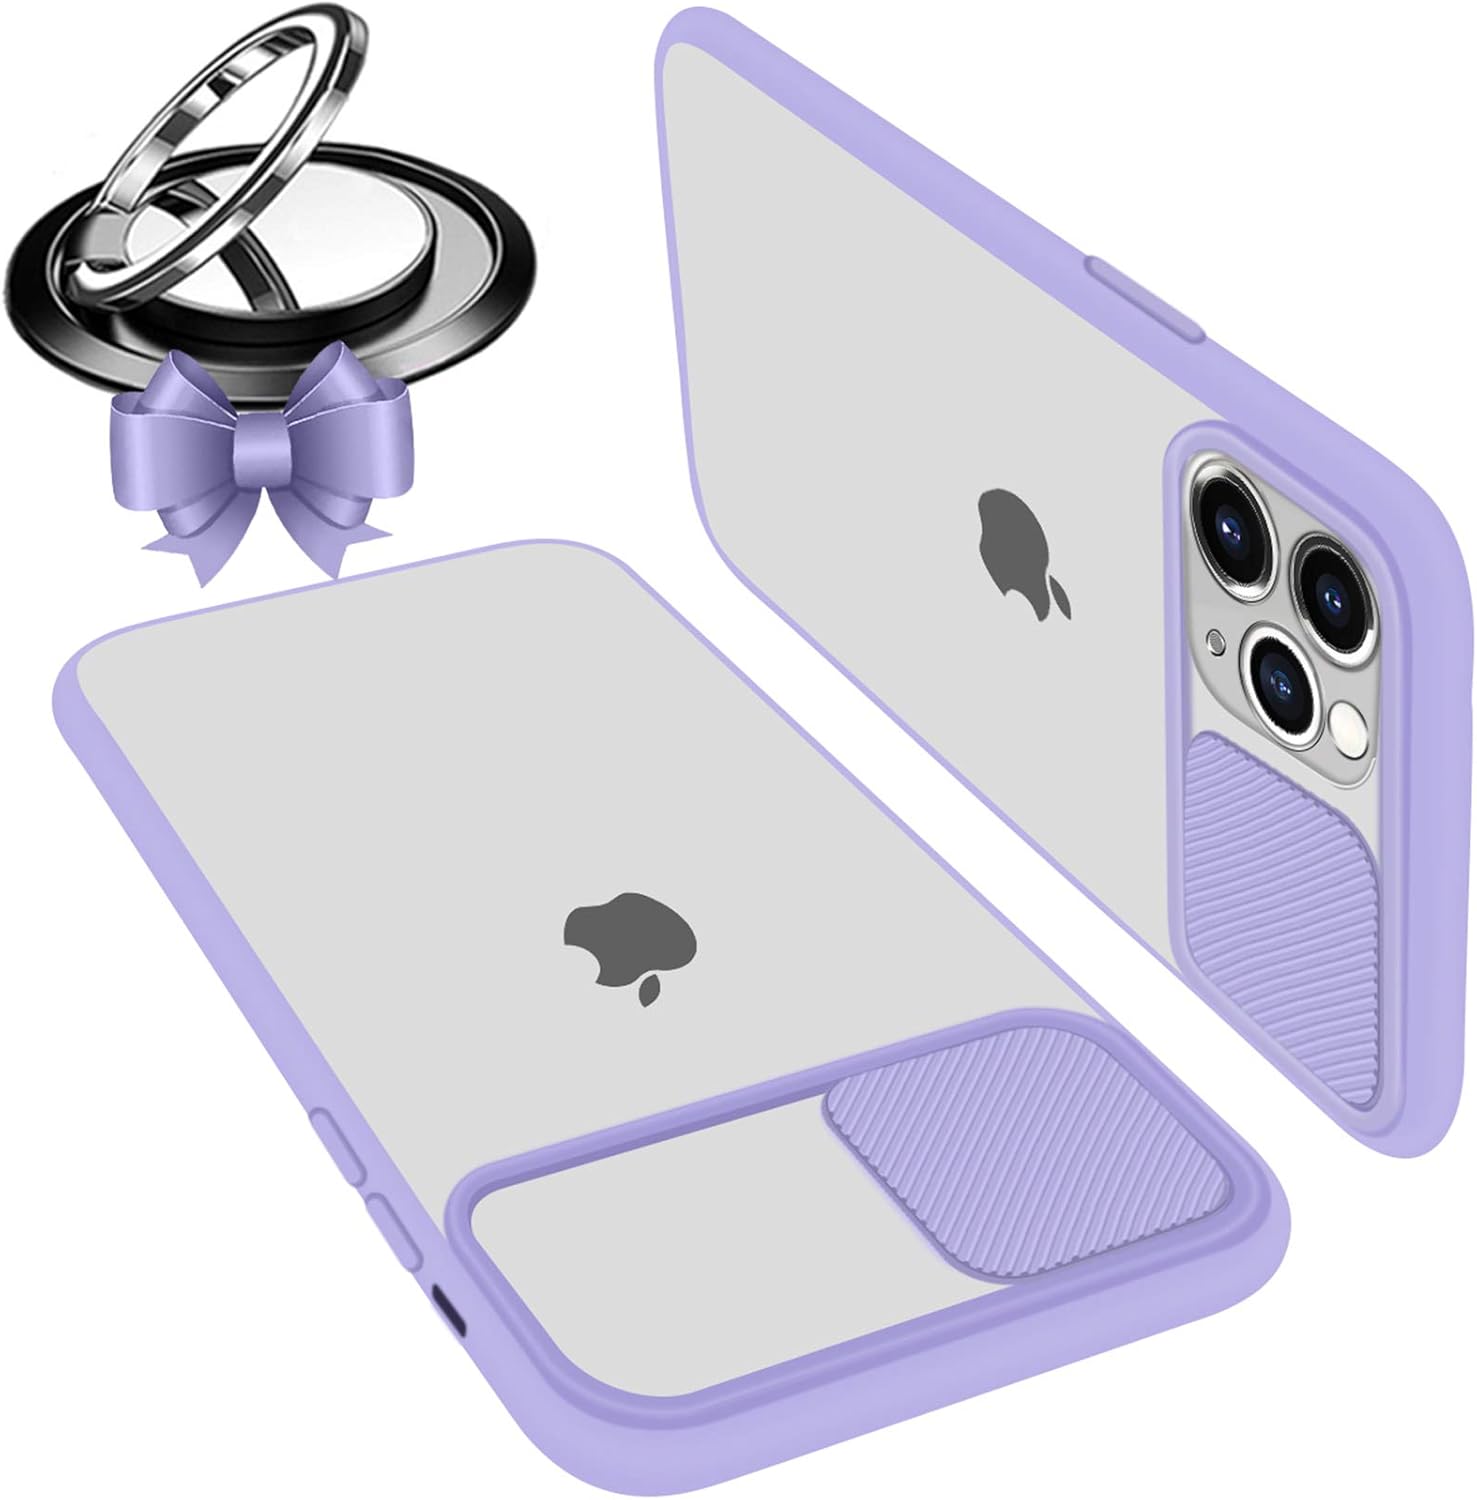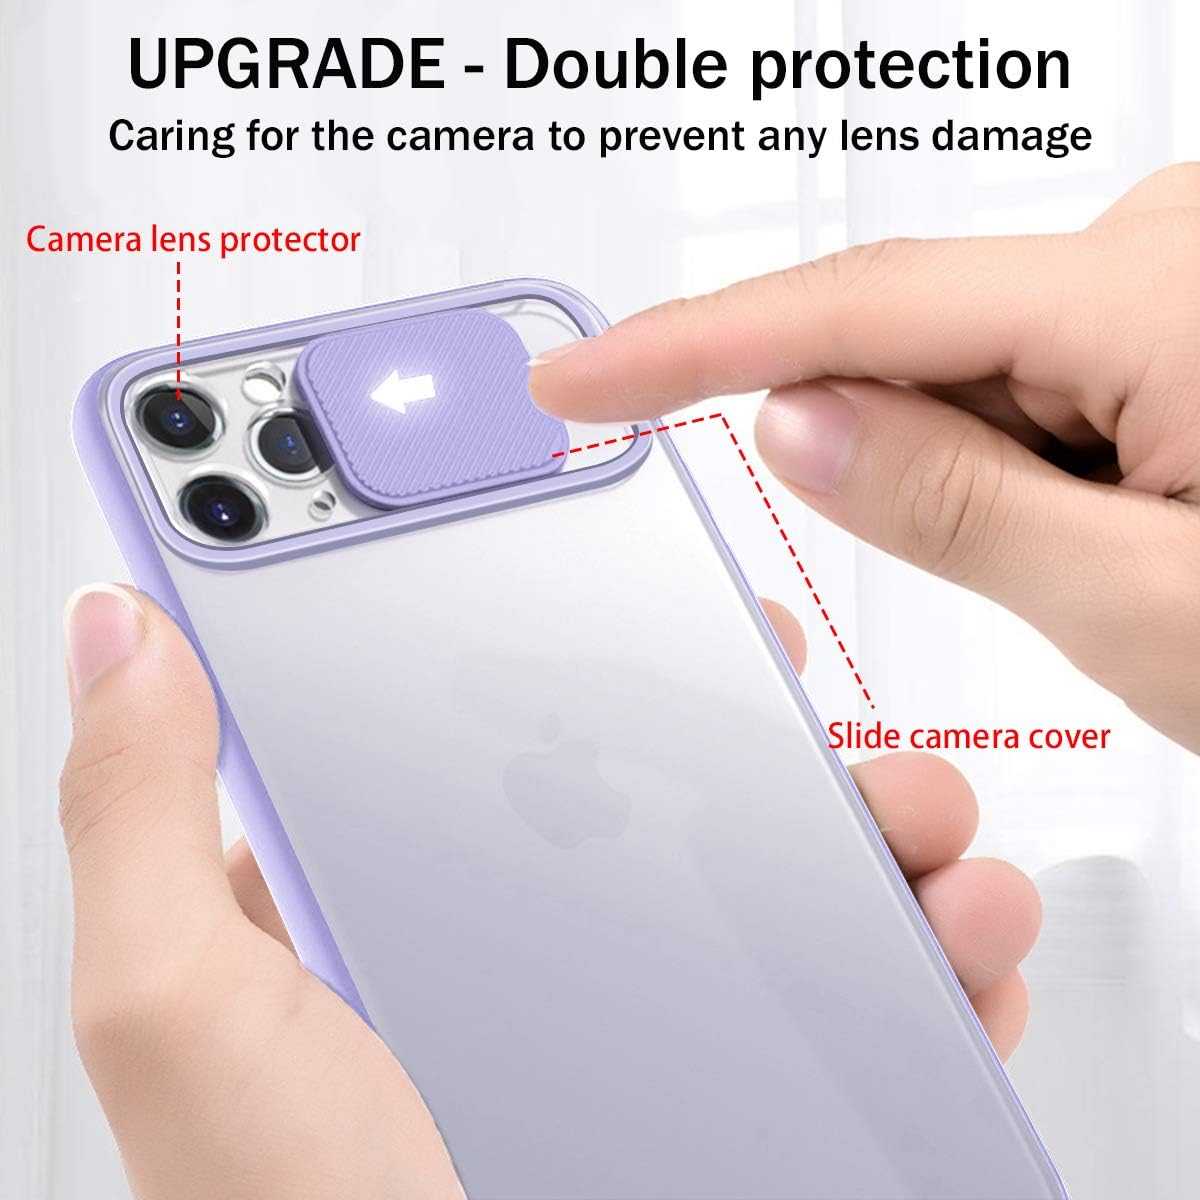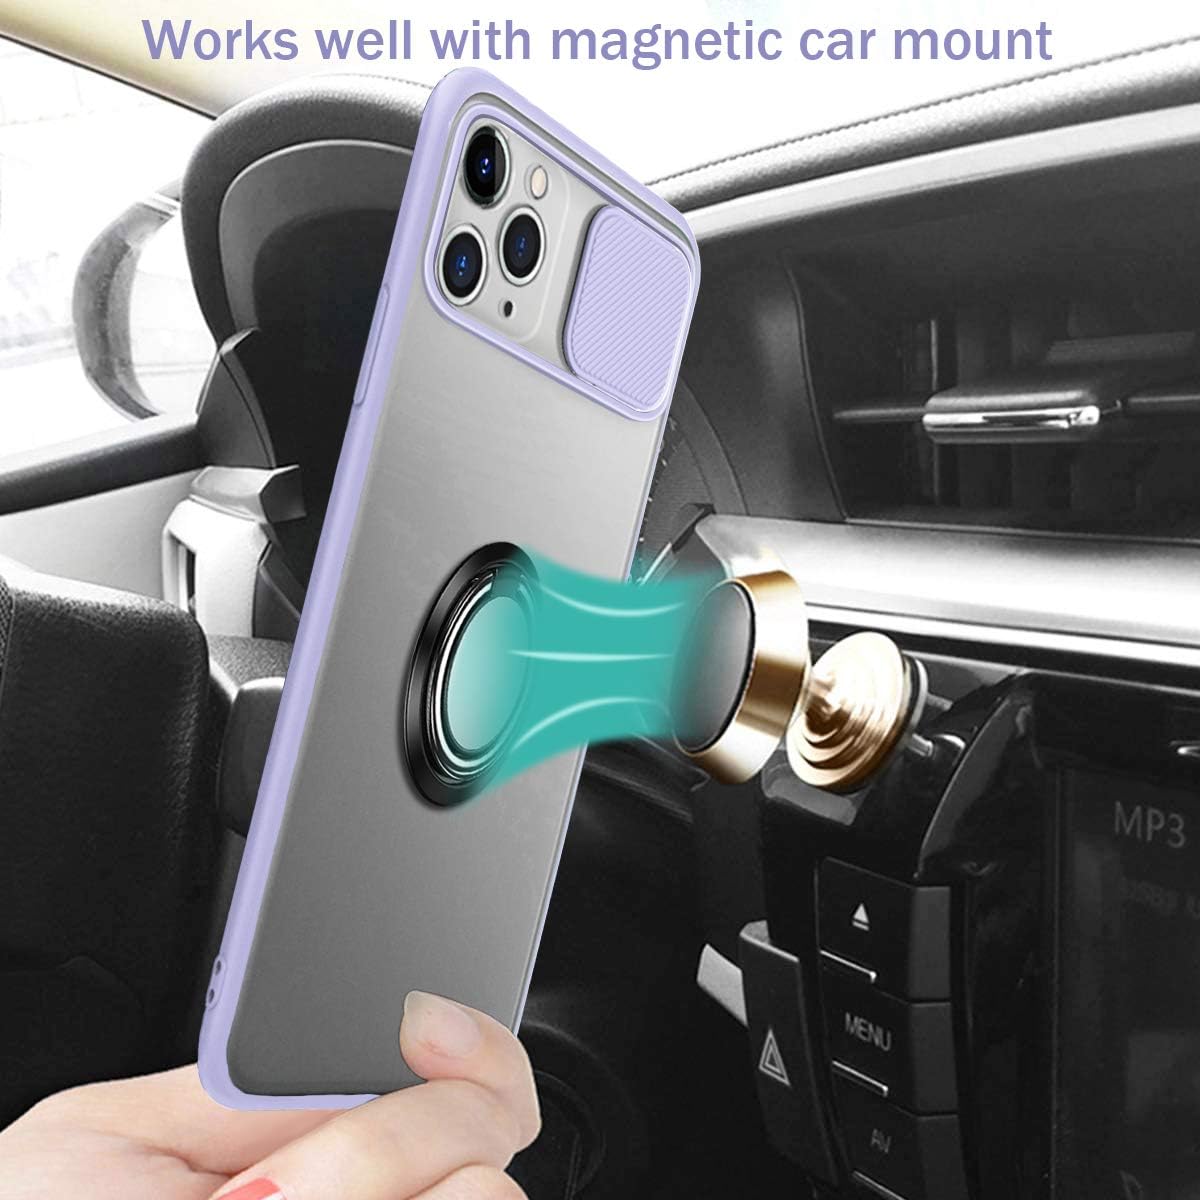
Camera Case for iPhone 11 pro,[Slide Camera Lens Protection][with 360° Rotation Ring Stand][Matte Transparent Soft Silicone Bumper] Anti-Fingerprint Camera Lens Slide Camera Cover for iPhone 11 pro
Category: Cell Phones & Accessories
Camera Case for iPhone 11 pro,[Slide Camera Lens Protection][with Magnetic Ring][Matte Transparent Soft Silicone Bumper]Shockproof Anti-Fingerprint Camera Lens Protector Slide Camera Cover for iPhone 11 pro ✿✿Packge iuclude : ♥1 X Slide Camera Cover For iPhone 11 pro Lens Protection Case. ♥1 X Magnetic Ring Stand . Selling Points: ♥【Camera Lens Slide Design】★ The iphone 11 pro case with camera cover protects the camera of iphone 11 pro from collision and scratches.No slipping between the slider and the case, easy to slide without loosening. ♥【Unique Design】♥ iphone 11 pro case with camera cover =Tpu soft border + Translucent PC,Lightweight design, anti-skin touch ♥【Offer great protections for your phone】 iphone 11 pro case with camera cover is easy fit and convenient installation. ♥【Fashion design keeps your Phone private】 iphone 11 pro case with camera cover is Made of environmentally friendly PC material, is tough and wear-resistant. feels good , Shock absorbent, shatterproof, and anti-scratch material ♥【Provides reliable protection】Classic texture design of the iphone 11 pro case with camera cover . All around coverage. Added protection against accidental drops. All function work well even your phone was in this case. ♥【Anti fingerprint and oil stain】One-piece molding, the iphone 11 pro case with camera cover completely fits your device. ♥【Don't block the signal】The iphone 11 pro case with camera cover is not block the signal
Features: ✿More Sturdy Camera Cover& 100% Camera protection✿We upgraded the original product on the market, the camera cover of the iphone 11 pro case is easy to drop, we re-opened mold of this product, optimized the position of the camera cover, and made the camera cover of the iphone 11 pro case more solid and not easy to drop(If you have any problem after bought the iphone 11 pro case with camera cover, you could contact us, we offer the full refund!!) | ✿Ultra-thin 360° Rotation Ring Stand and Support Magnetic car mount✿iPhone 11 pro camera cover case with 360°ring holder is convenient to enjoy movies or videos. This Ultra-thin magnetic ring will not add any heavy feeling to your iphone 11 pro case, and the magnetic suction is very strong. It can support the magnetic car mount and the powerful suction better protects your iphone 11 pro from dropping during driving. | ✿Upgrading Materials for Anti-friction & Anti-Fingerprints✿The back panel of the iphone 11 pro case with camera cover is made from a matte non-glossy material and the Nano Oleophobic Coating will effectively prevent Fingerprints and bring the case with the silk-like tender, making it more scratch-resistant than other materials and help it prevent fingerprints. | ✿ Sensitive Responsive Buttons&Support Wireless Charger ✿The iphone 11 pro case with camera cover Equipped with independent buttons, making them feel sensitive when pressed, with a definite tactile feedback.Delicate when it touches skin: Skin-friendly feel with an excellent grip.The iphone 11 pro case with camera cover CAN WORK with wireless charger. you don't need to remove the iphone case, the iphone 11 pro case with camera case is case friendly with wireless charging. | ✿PROVIDE GOOD AFTER-SALES SERVICE✿If you are not satisfied with our Slide Cover Camera Lens Protective Case , plz contact with our seller immediately and directly , we will reply within 12 hours and resend you a new one FREE or 100% Full Refund.100% Guarantee for the after-sell service. No risk purchase, do not hesitate! Go ahead CLICK ADD TO CART to order our Slide Camera Cover For iPhone 11 pro 5.8inch Lens Protection Case Cover Right Now!